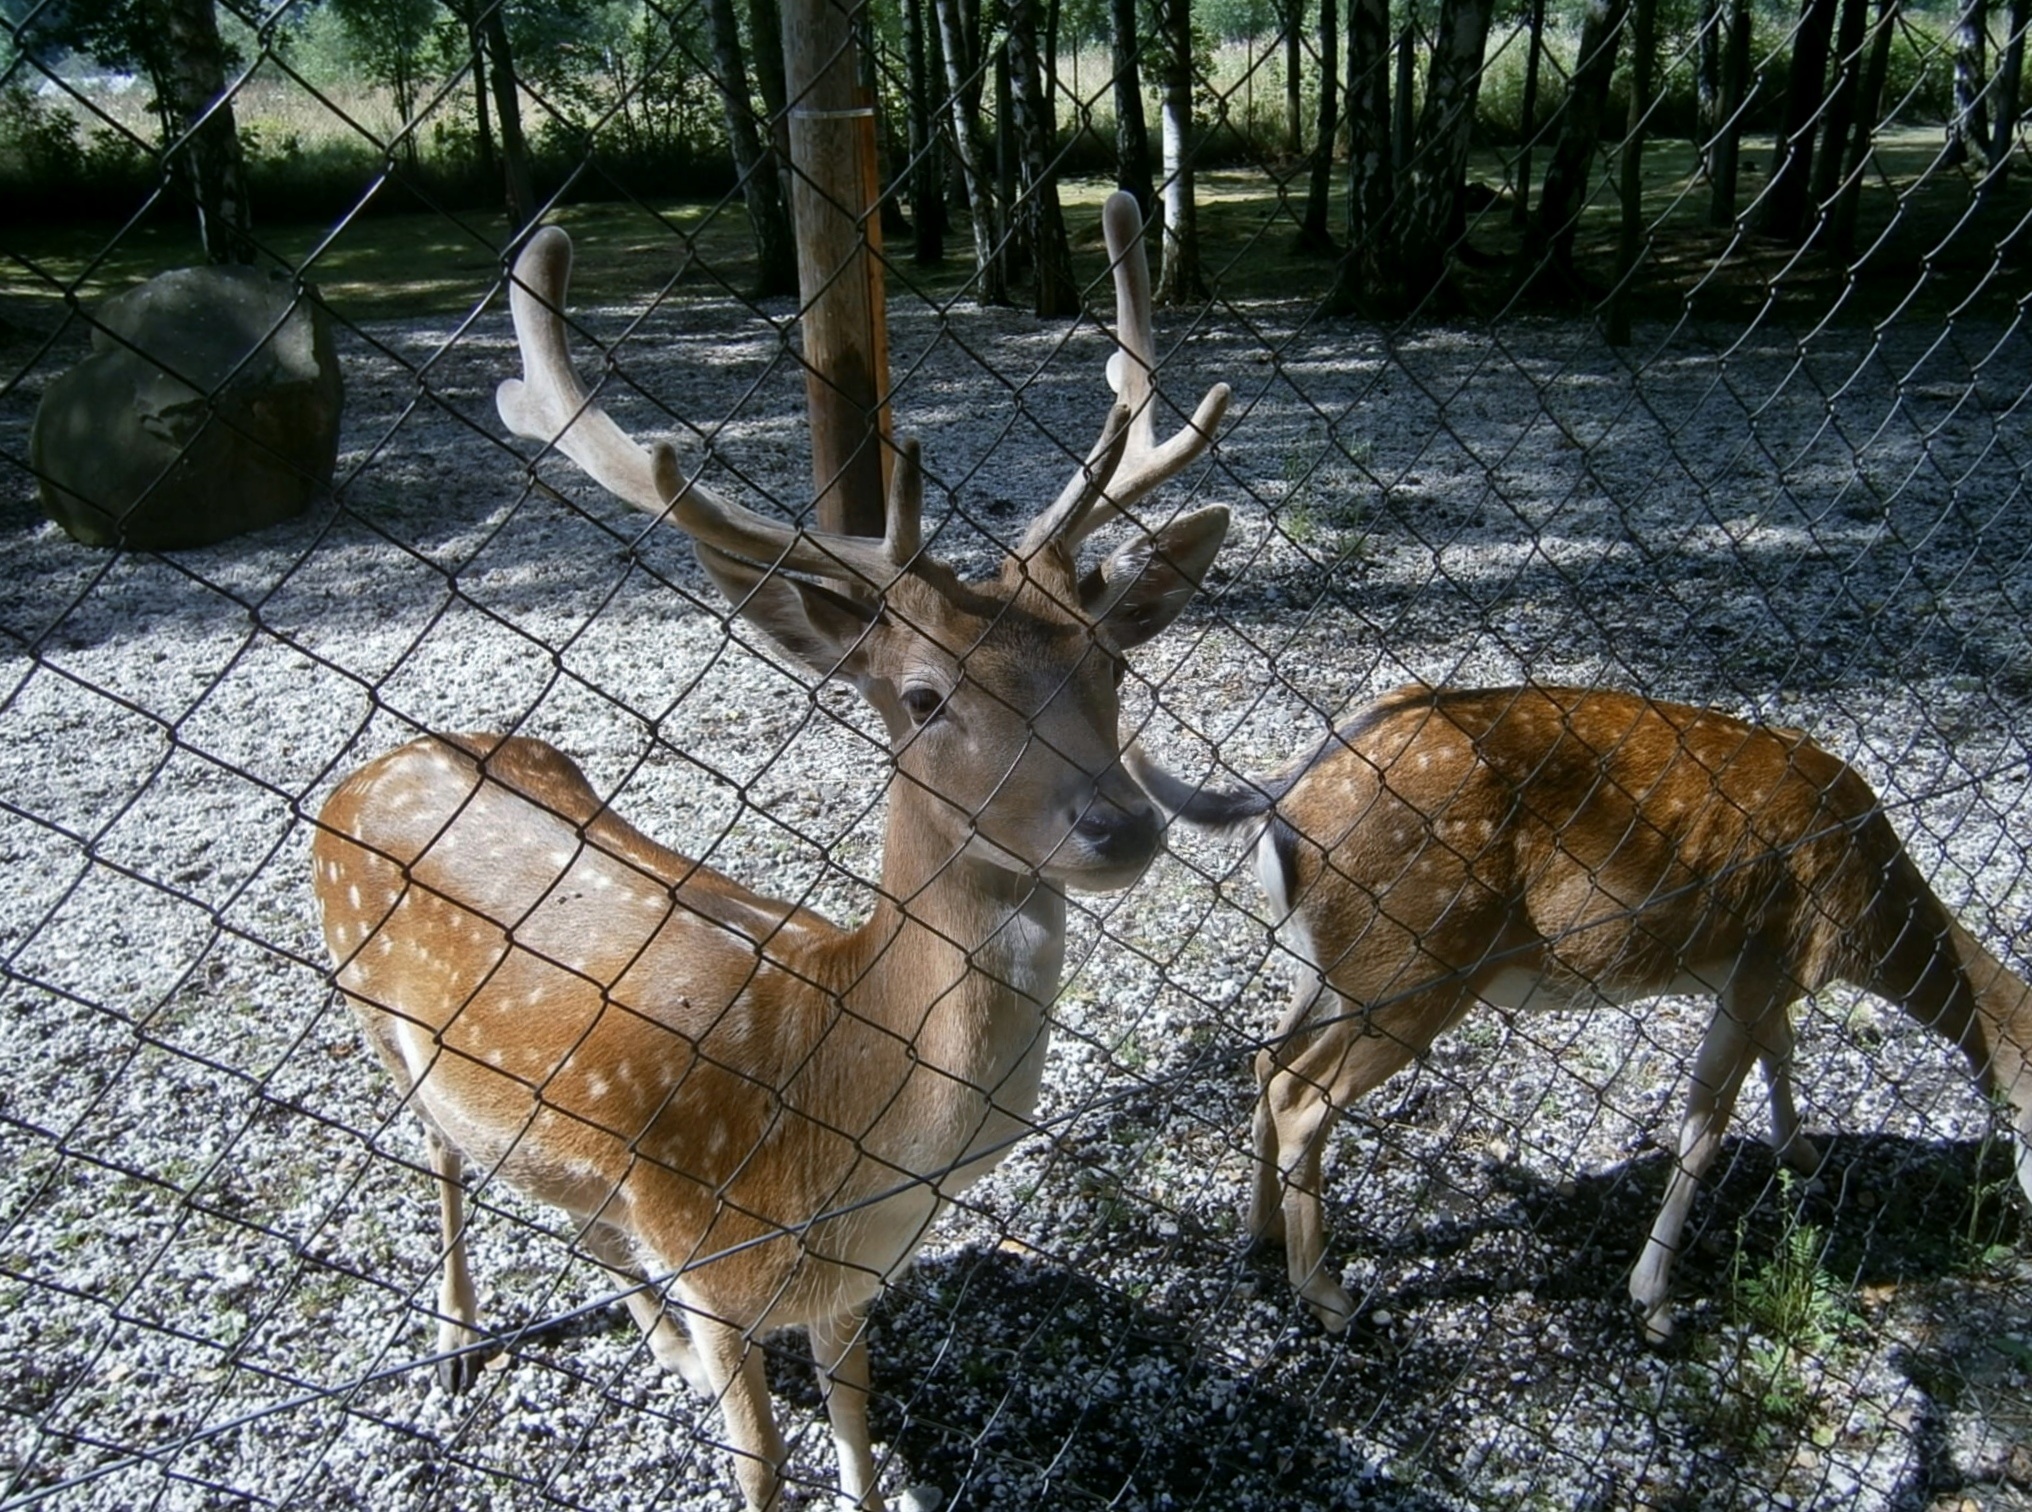
wildlife, deer, zoo, park, mammal, fauna, hart, vertebrate, roe, elk, white tailed deer, musk deer, behind the fence, jelinek